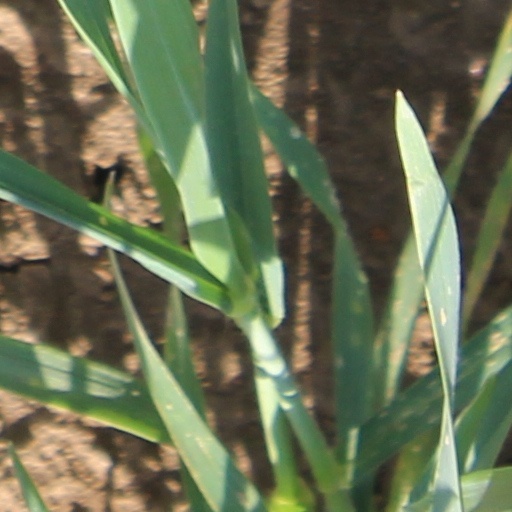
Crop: wheat